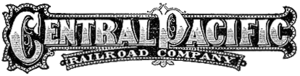
La Central Pacific est la compagnie historique chargée de construire le premier chemin de fer transcontinental nord-américain. Officiellement créée le 28 juin 1861 en tant que Central Pacific Rail Road company of California, elle est rebaptisée Central Pacific Railroad company le 22 août 1870 après avoir absorbé Western Pacific railroad company, San Joaquin Valley Railroad company et California & Oregon railroad company. Leland Stanford en est un des cofondateurs et président.